Gainsborough, Lincolnshire

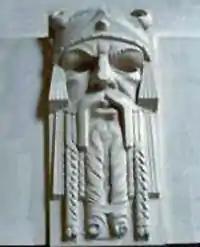
Sweyn Forkbeard, king of Denmark and England, who died in Gainsborough in 1014

The first record of a church at Gainsborough is in 1180, when the rectory there was granted by Roger de Talebu to the great Preceptory of the Knights Templar in Lindsey, at Willoughton. In 1547, following the English Reformation, the parish of Gainsborough came under the jurisdiction of the Bishop of Lincoln for the first time.